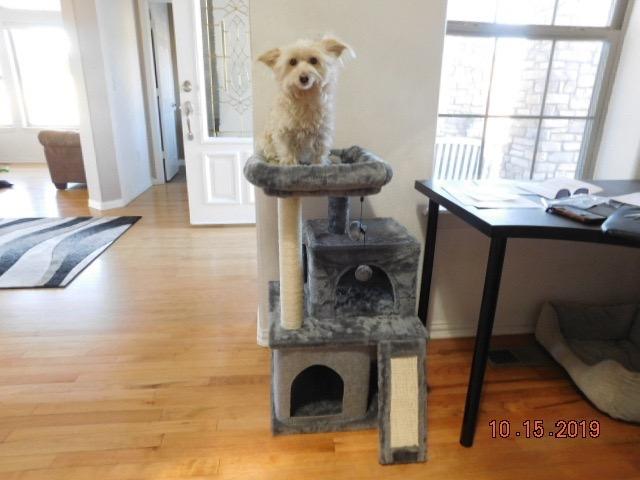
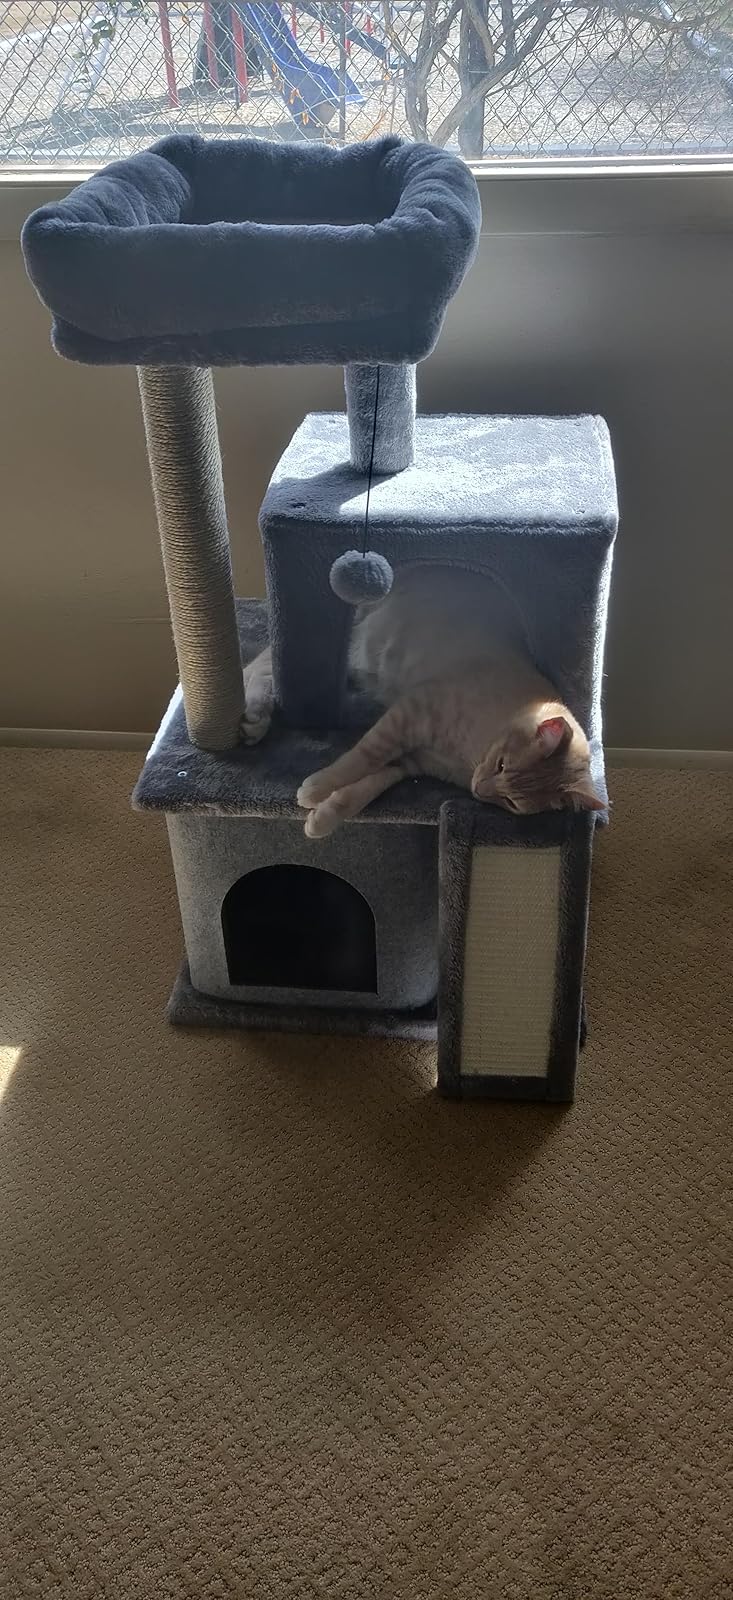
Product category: items_cat tree
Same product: yes